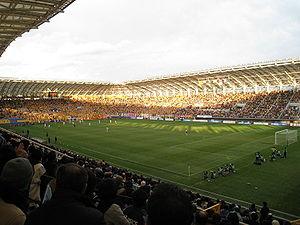
Le stade de Sendai est un stade de football situé à Sendai, dans la préfecture de Miyagi au Japon.
La saison 2012 du Sanfrecce Hiroshima est la 4ᵉ saison consécutive du club en première division du championnat du Japon et la 41ᵉ au sein de l'élite du football japonais.